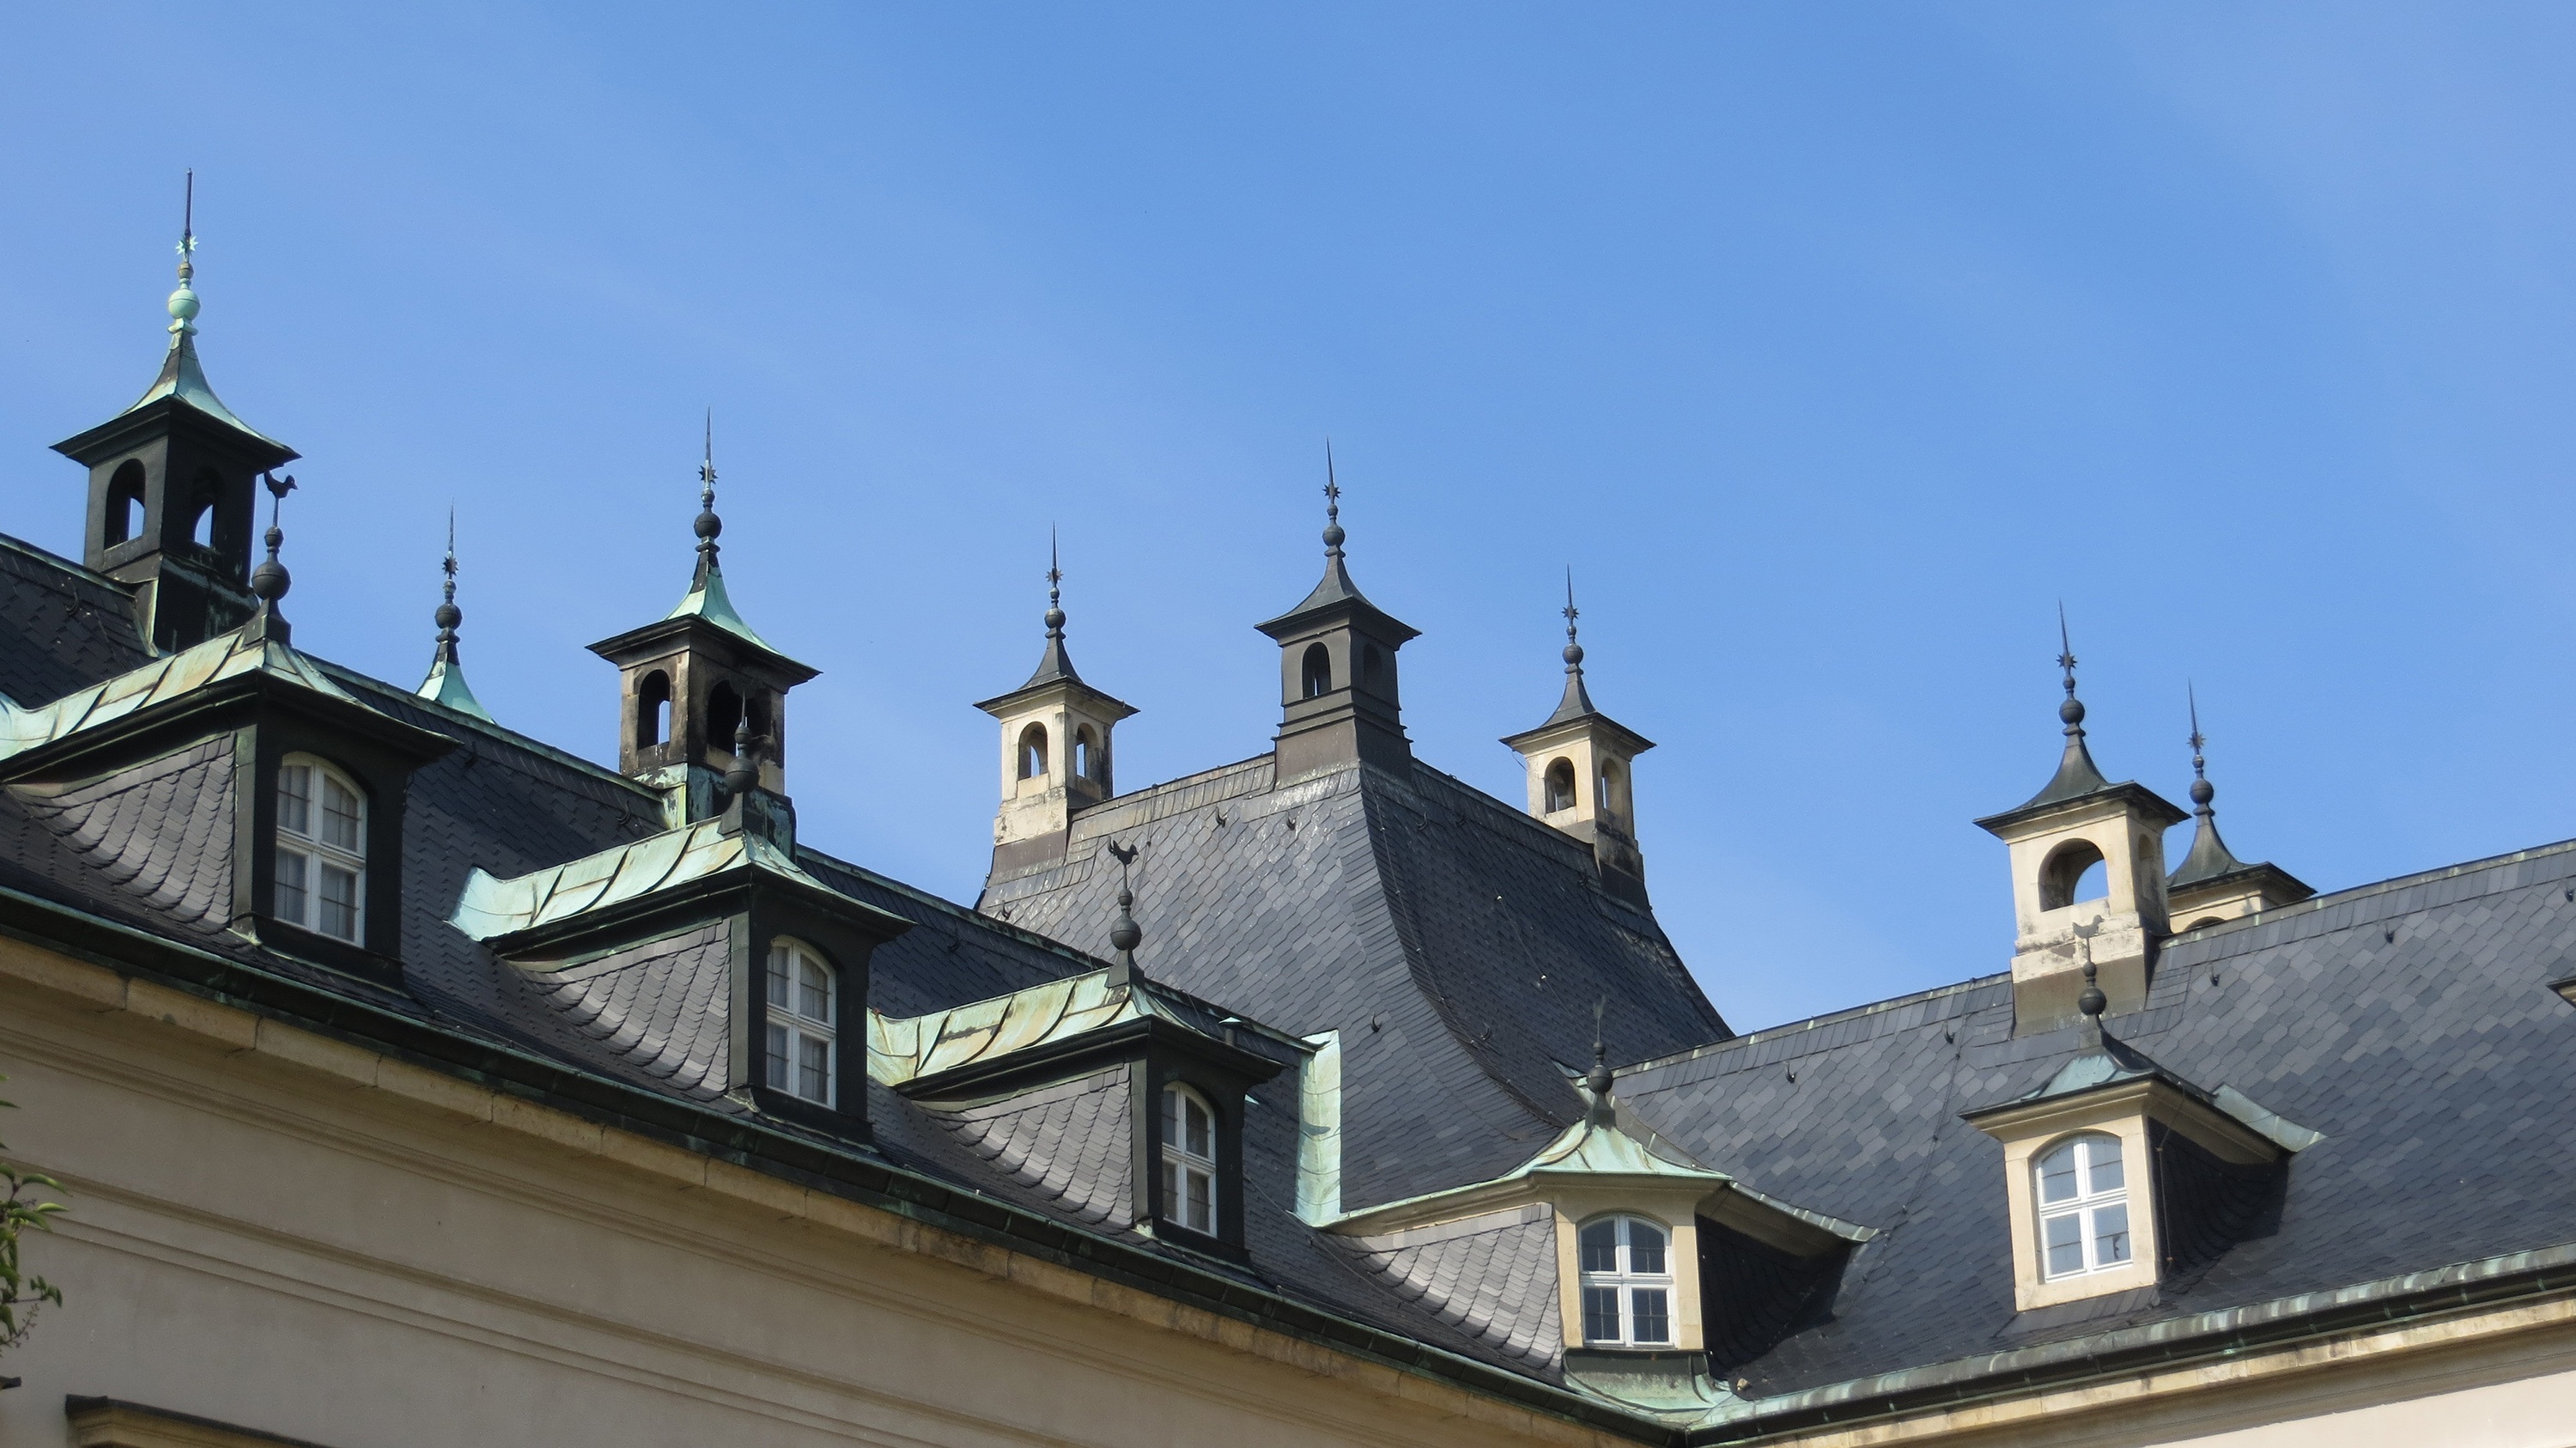
architecture, window, town, roof, building, chateau, tower, castle, tile, church, place of worship, roofing, towers, spire, steeple, monastery, artfully, gable, battlements